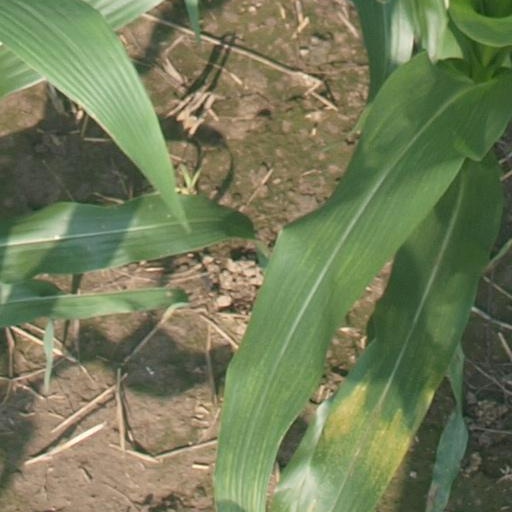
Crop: maize; corn